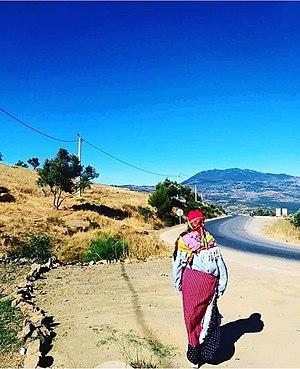
La province de Chefchaouen, créée en 1975, est une subdivision à dominante rurale de la région marocaine de Tanger-Tétouan-Al Hoceïma.